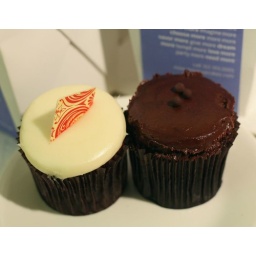
red velvet and chocolate chocolate.The chocolate cupcakes are slightly short for the box inserts which results in frosting casualties.